White Dominicans

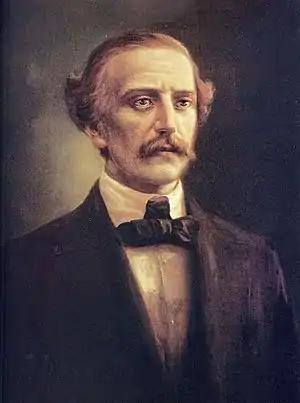
Juan Pablo Duarte, of Spanish descent, was the foremost of the founding fathers in the Dominican Republic.

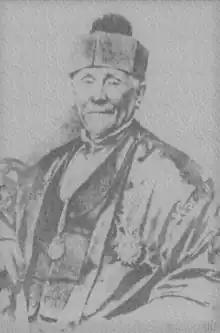
Tomás Bobadilla, a key proponent of the independence period, of full European descent.

The Haitian Occupation of Santo Domingo lasted from 1822 until 1844, and sometime during this span, a totalitarian military government took place that forbade the Dominican people by law from taking public office, were on permanent curfew since early dusk and had the public university closed down on the pretext that it was a subversive institution.